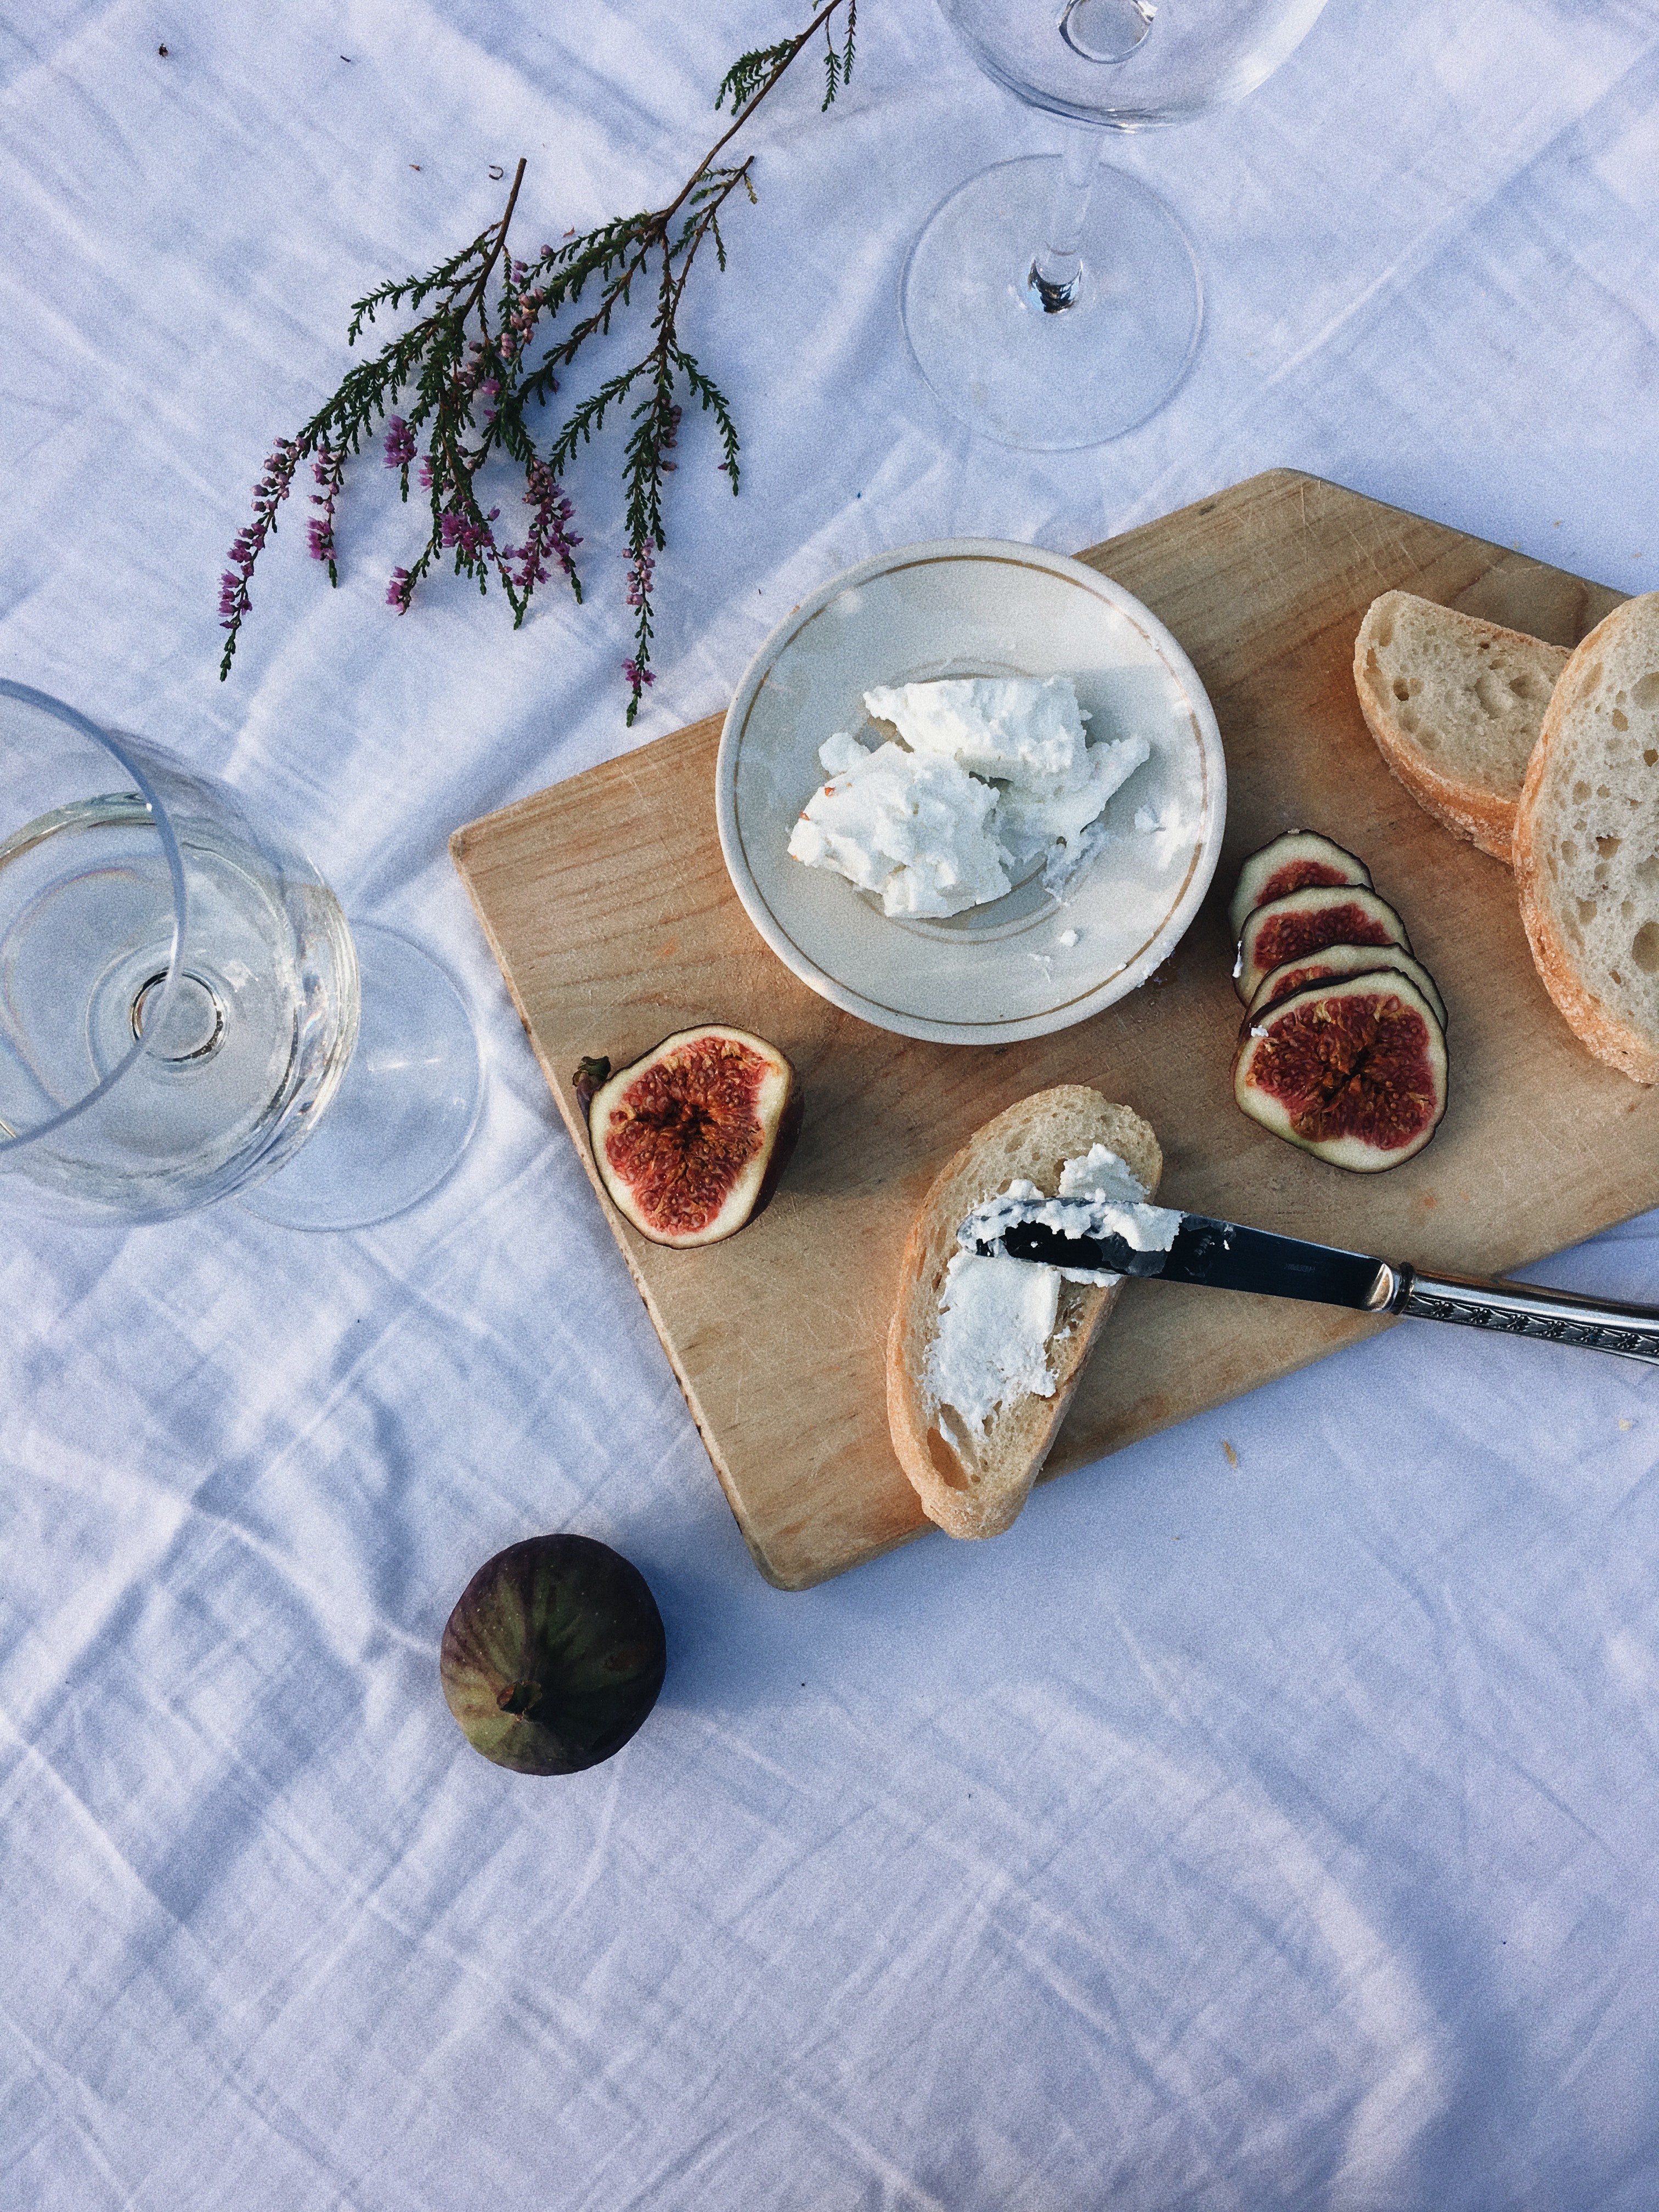
tableware, dishware, still life, ceramic, platter, porcelain, still life photography, plate